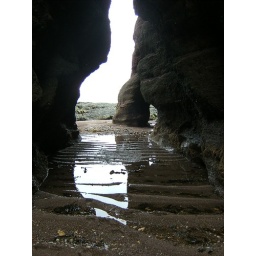
red rock in dawlish